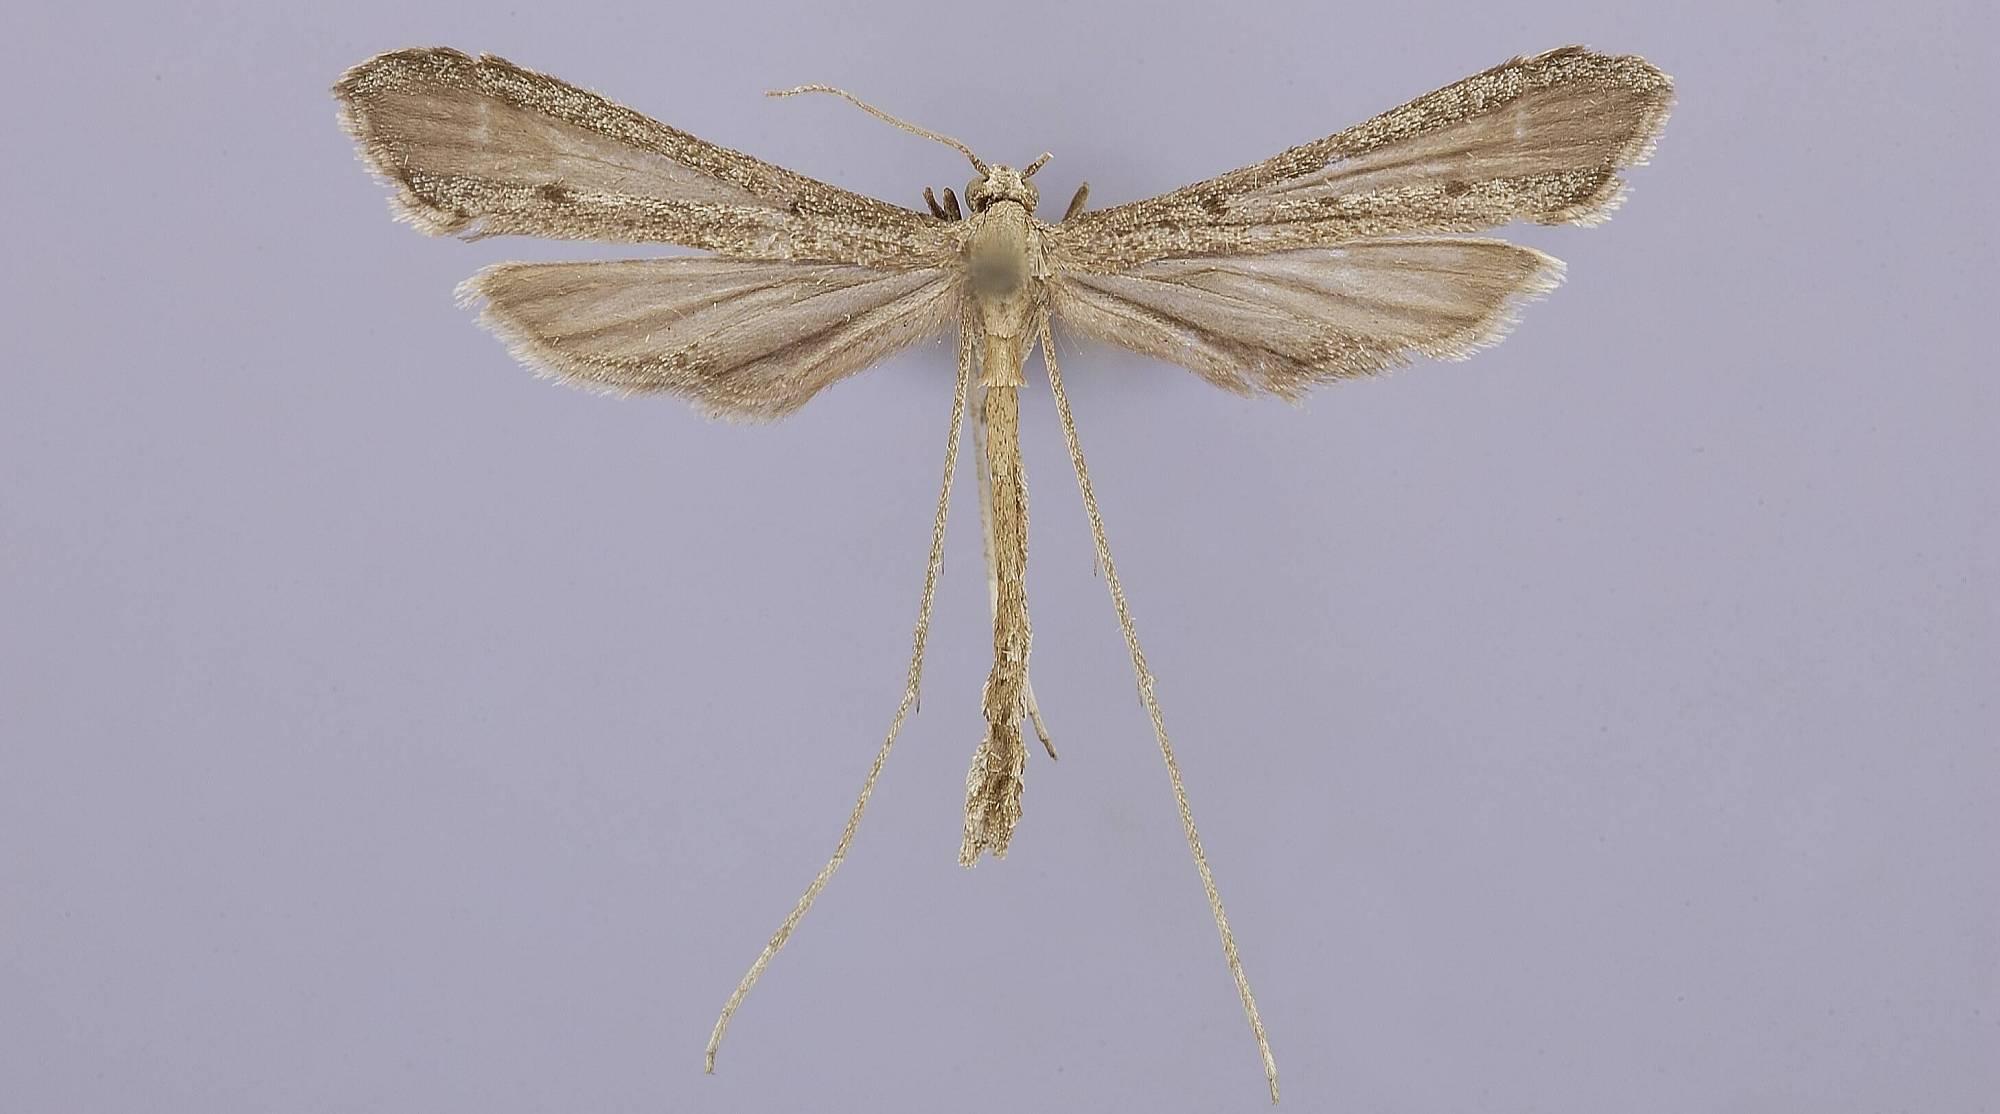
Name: Agdistis americana
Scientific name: Agdistis americana Barnes & Lindsey, 1921
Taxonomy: Animalia, Arthropoda, Insecta, Lepidoptera, Pterophoridae, Agdistinae
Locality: San Diego, California, United States
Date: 31 Jul 1908